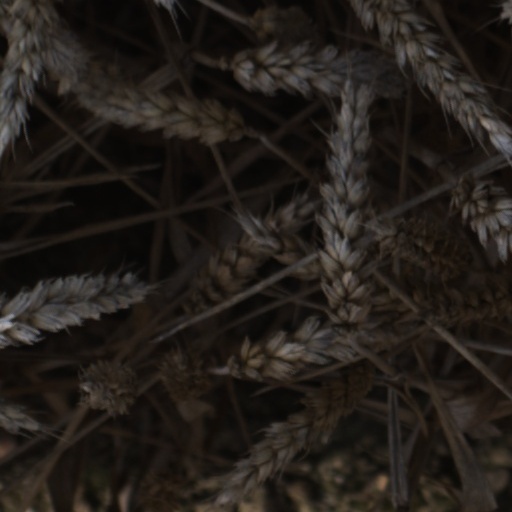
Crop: wheat